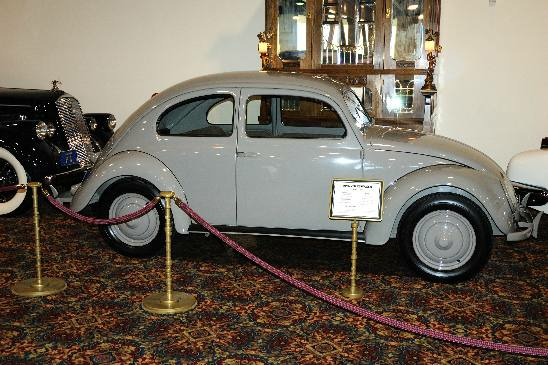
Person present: No